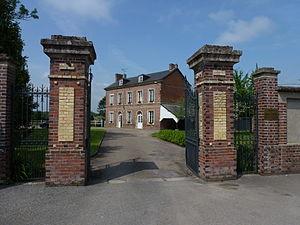
Rouge-Perriers est une commune française située dans le département de l'Eure, en région Normandie.